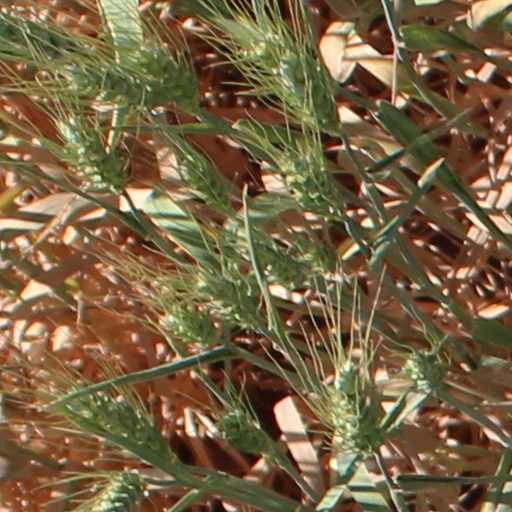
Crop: wheat